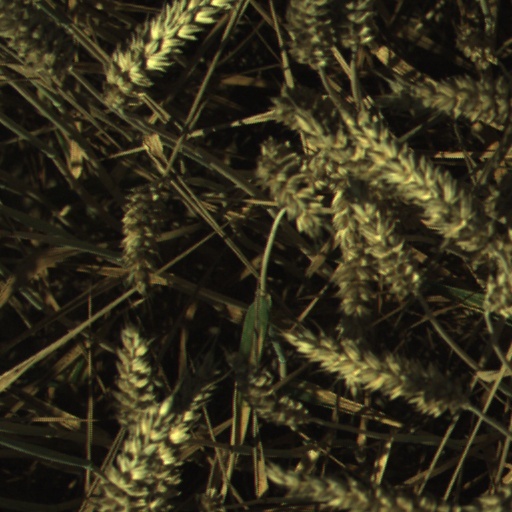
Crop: wheat